Full Moon (Brandy album)

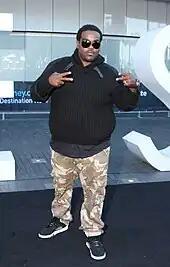
Brandy reteamed with Rodney Jerkins ("pictured") and his team to work the majority of "Full Moon".

In fall 2000, Norwood finally began conceiving ideas for a third studio album with the Atlantic label. While Rodney Jerkins, the main producer of her previous album "Never Say Never", and his Darkchild crew, including Fred Jerkins III and LaShawn Daniels, had been working on several new songs for the singer's upcoming project in hopes of recreating the winning chemistry of "Never Say Never", Norwood wanted to make sure she was gaining more creative control over the project and thus, arranged meetings with all her writers and musicians to discuss the lyrical topics and sounds she wanted for the album. "I was involved from A to Z," she said. "Every song on the album was inspired by my life [...] I wanted to talk about how I feel on so many levels. I wanted to be in touch with all of my emotions and share them. I've taken three years off for myself and got a chance to find things I like to do, things I don't like and things I want to change about myself."